Tiger Mask

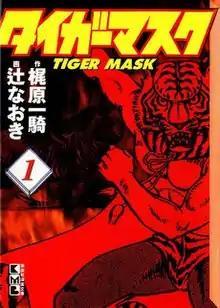
Cover of the 2001 re-release of the first manga volume.

is a Japanese manga series written by Ikki Kajiwara and illustrated by Naoki Tsuji. The series was first published in Kodansha's "Bokura Magazine" from 1968 to 1970 and was later published in "Weekly Shōnen Magazine" from 1970 to 1971. It was later adapted into an anime series by Toei Animation which first aired on Yomiuri Television on October 2, 1969 and ended its run on September 30, 1971, airing 105 episodes. In real life, the name has been used by a succession of Japanese professional wrestling characters as a gimmick. The Tiger Mask persona is instantly recognizable by its trademark mask, designed to look like a tiger's head, as well as the combination of high flying attacks and martial arts in the ring.